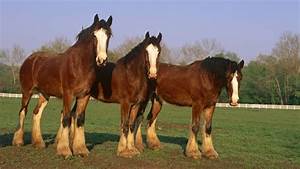
Label: horse